History of opera

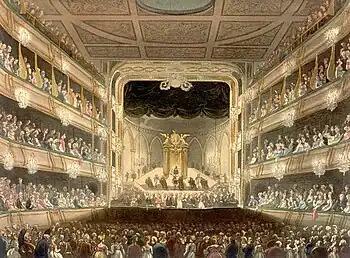
Theatre Royal (Covent Garden) in London

The Spanish Domingo Terradellas (also known in Italian as Domenico Terradeglias) is considered to belong to the Neapolitan school. He studied in Naples, where he was a pupil of Francesco Durante. In 1736 he premiered his first opera, "Giuseppe riconosciuto". He moved to Rome, where he was chapel master of San Giacomo degli Spagnoli and premiered "Astarto" (1739), "Merope" (1743) and "Semiramide riconosciuta" (1746). He then went to London, where he composed "Mitridate" (1746) and "Bellerofonte" (1747). Back in Italy, he premiered in Turin "Didone" (1750), in Venice "Imeneo in Atene" (1750) and in Rome "Sesostri" (1751).